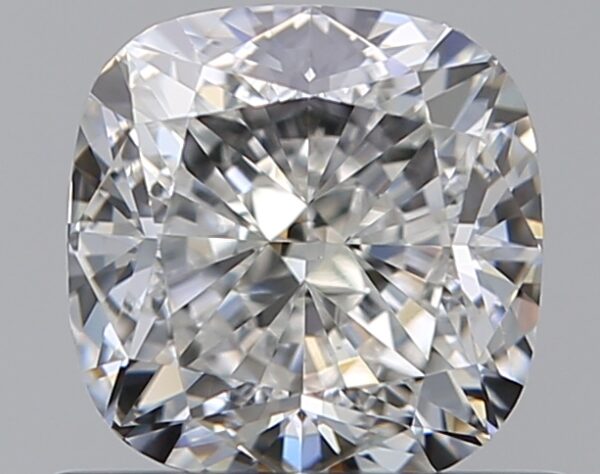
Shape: cushion
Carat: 0.8
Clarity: VS1
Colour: G
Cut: EX
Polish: EX
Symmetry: EX
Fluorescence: M
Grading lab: GIA
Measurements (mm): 5.19 x 5.15 x 3.47